Benjamin Kapelushnik

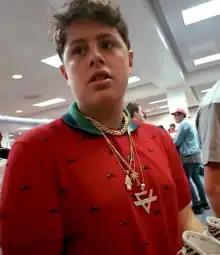
Kapelushnik authenticating a pair of sneakers in 2017

Benjamin Kapelushnik (born October 14, 1999), also known as Benjamin Kickz or the Sneaker Don, is an American entrepreneur and sneaker reseller. At 16-years-old, Kapelushnik amassed nearly US$1 million in sales through his self-made sneaker business and attracted high-profile clients such as DJ Khaled and Odell Beckham Jr. In 2016, Kapelushnik was included in "Fortune"'s "18 Under 18" list and "The Guardian"'s "teen power list."